Lozi people

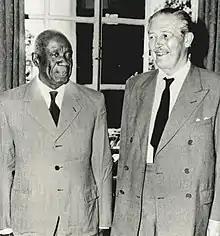
PM Harold Macmillan meets Paramount King Mwanawina III of the Barotse in Northern Rhodesia (1960)

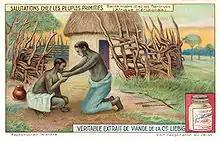
Barotse handkiss

Lozi tradition says that they have always inhabited Barotseland. In about 1830, an army which originated in the Sotho-speaking Bafokeng region of South Africa, known as the Makololo, led by a warrior called Sebetwane, invaded Barotseland and conquered the Lozi. They ruled until 1864, when the Sotho clique was overthrown following a Lozi revolt.